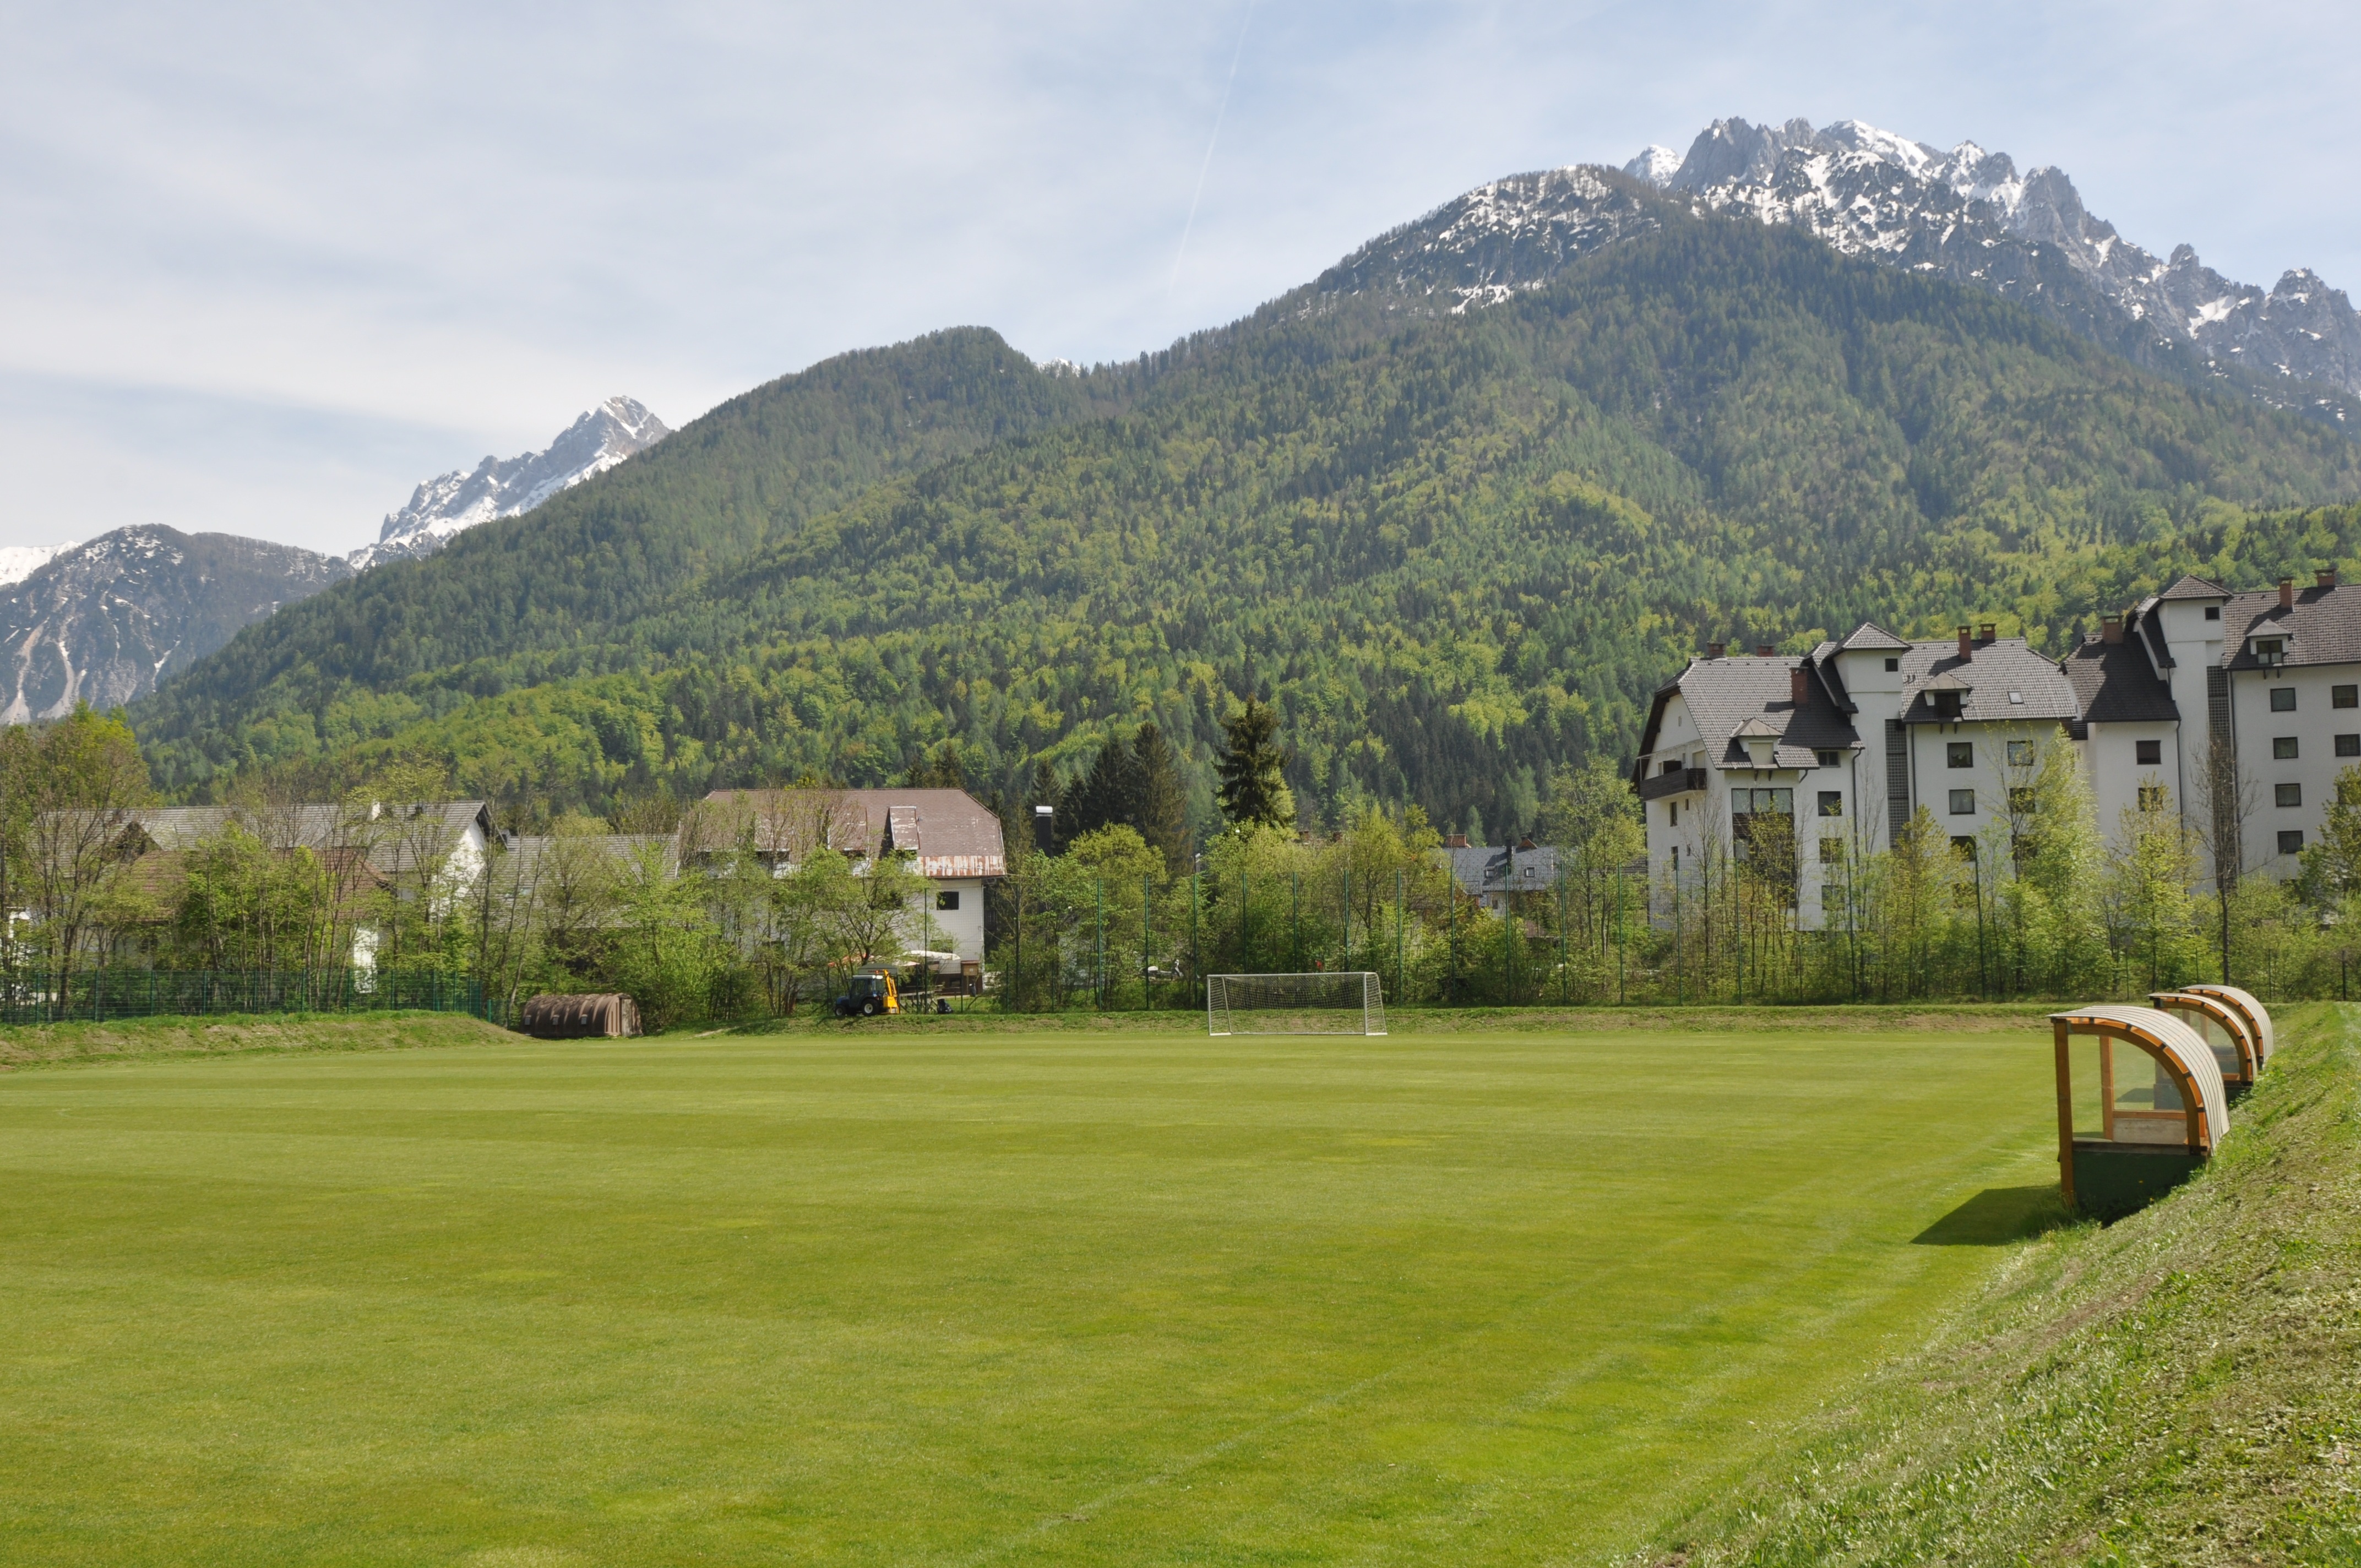
landscape, grass, mountain, structure, lawn, meadow, hill, valley, mountain range, green, pasture, football, golf course, golf club, sports, alps, plateau, estate, rural area, football field, mountainous landforms, sport venue